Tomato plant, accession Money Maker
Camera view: vertical (180 deg); turntable rotation: 180 degrees
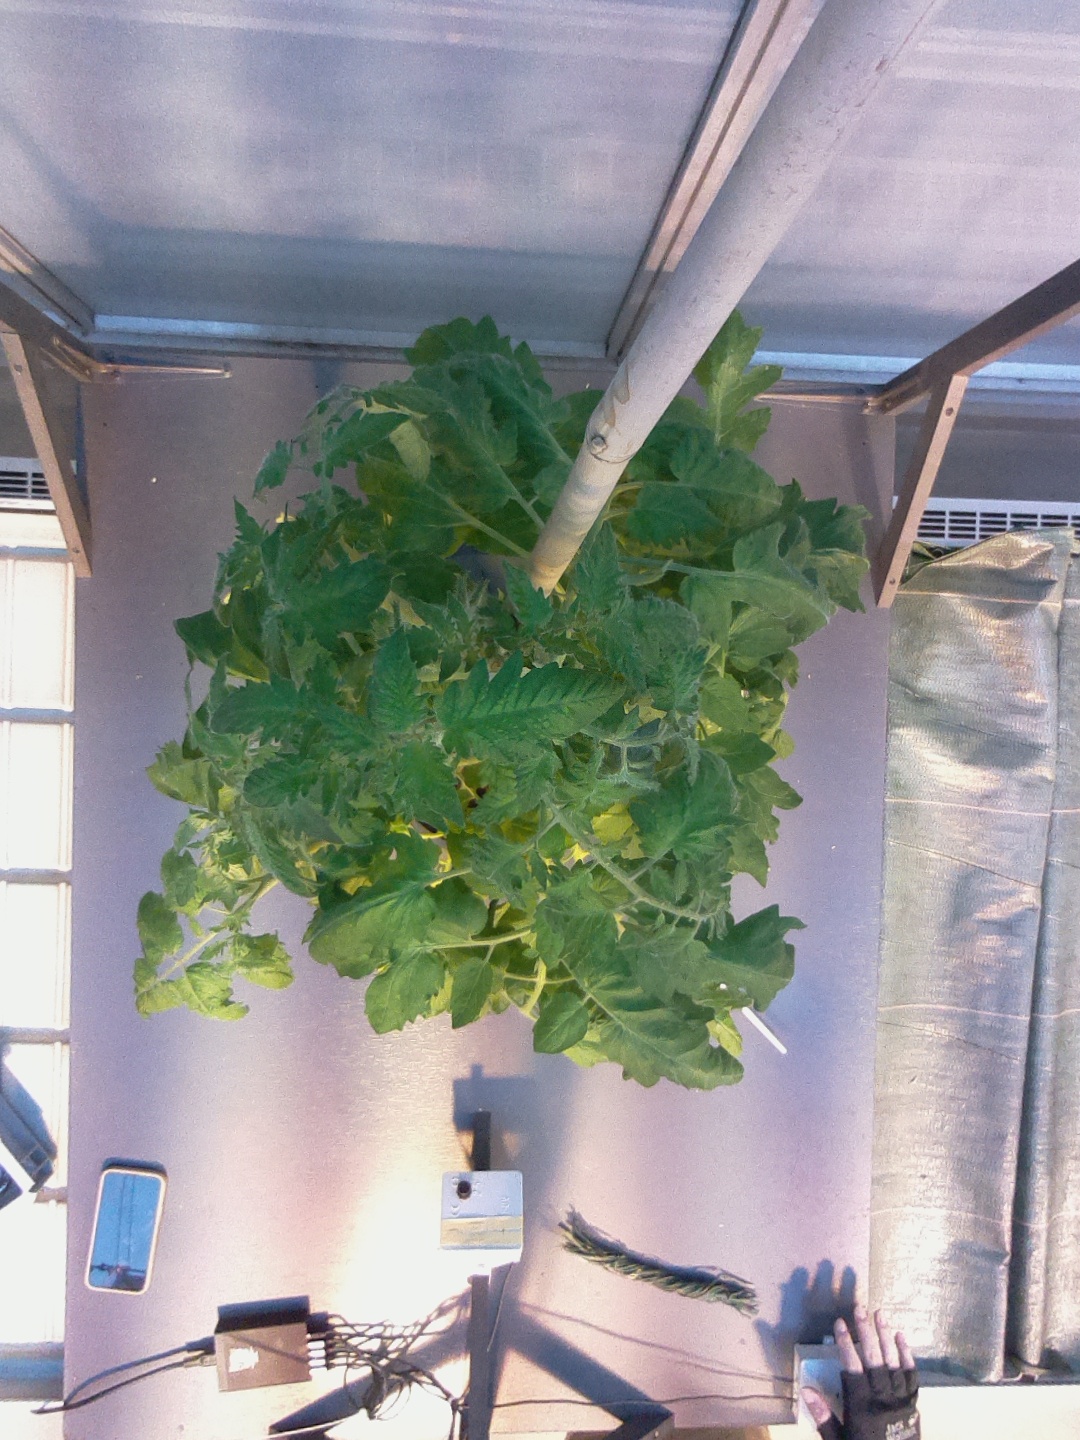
BBCH growth stage 60: First flowers open